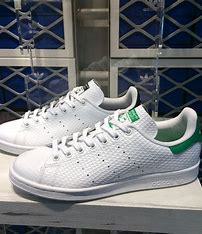
Brand: adidas
Model: originals Adidas Originals Stan Smith